Grantham Guildhall

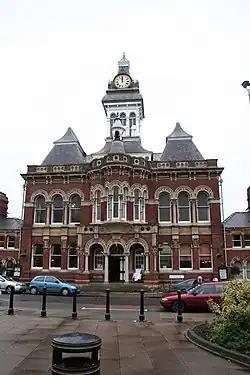
Grantham Guildhall

Grantham Guildhall is a municipal building on St Peter's Hill, Grantham, Lincolnshire, England. It is a Grade II listed building.